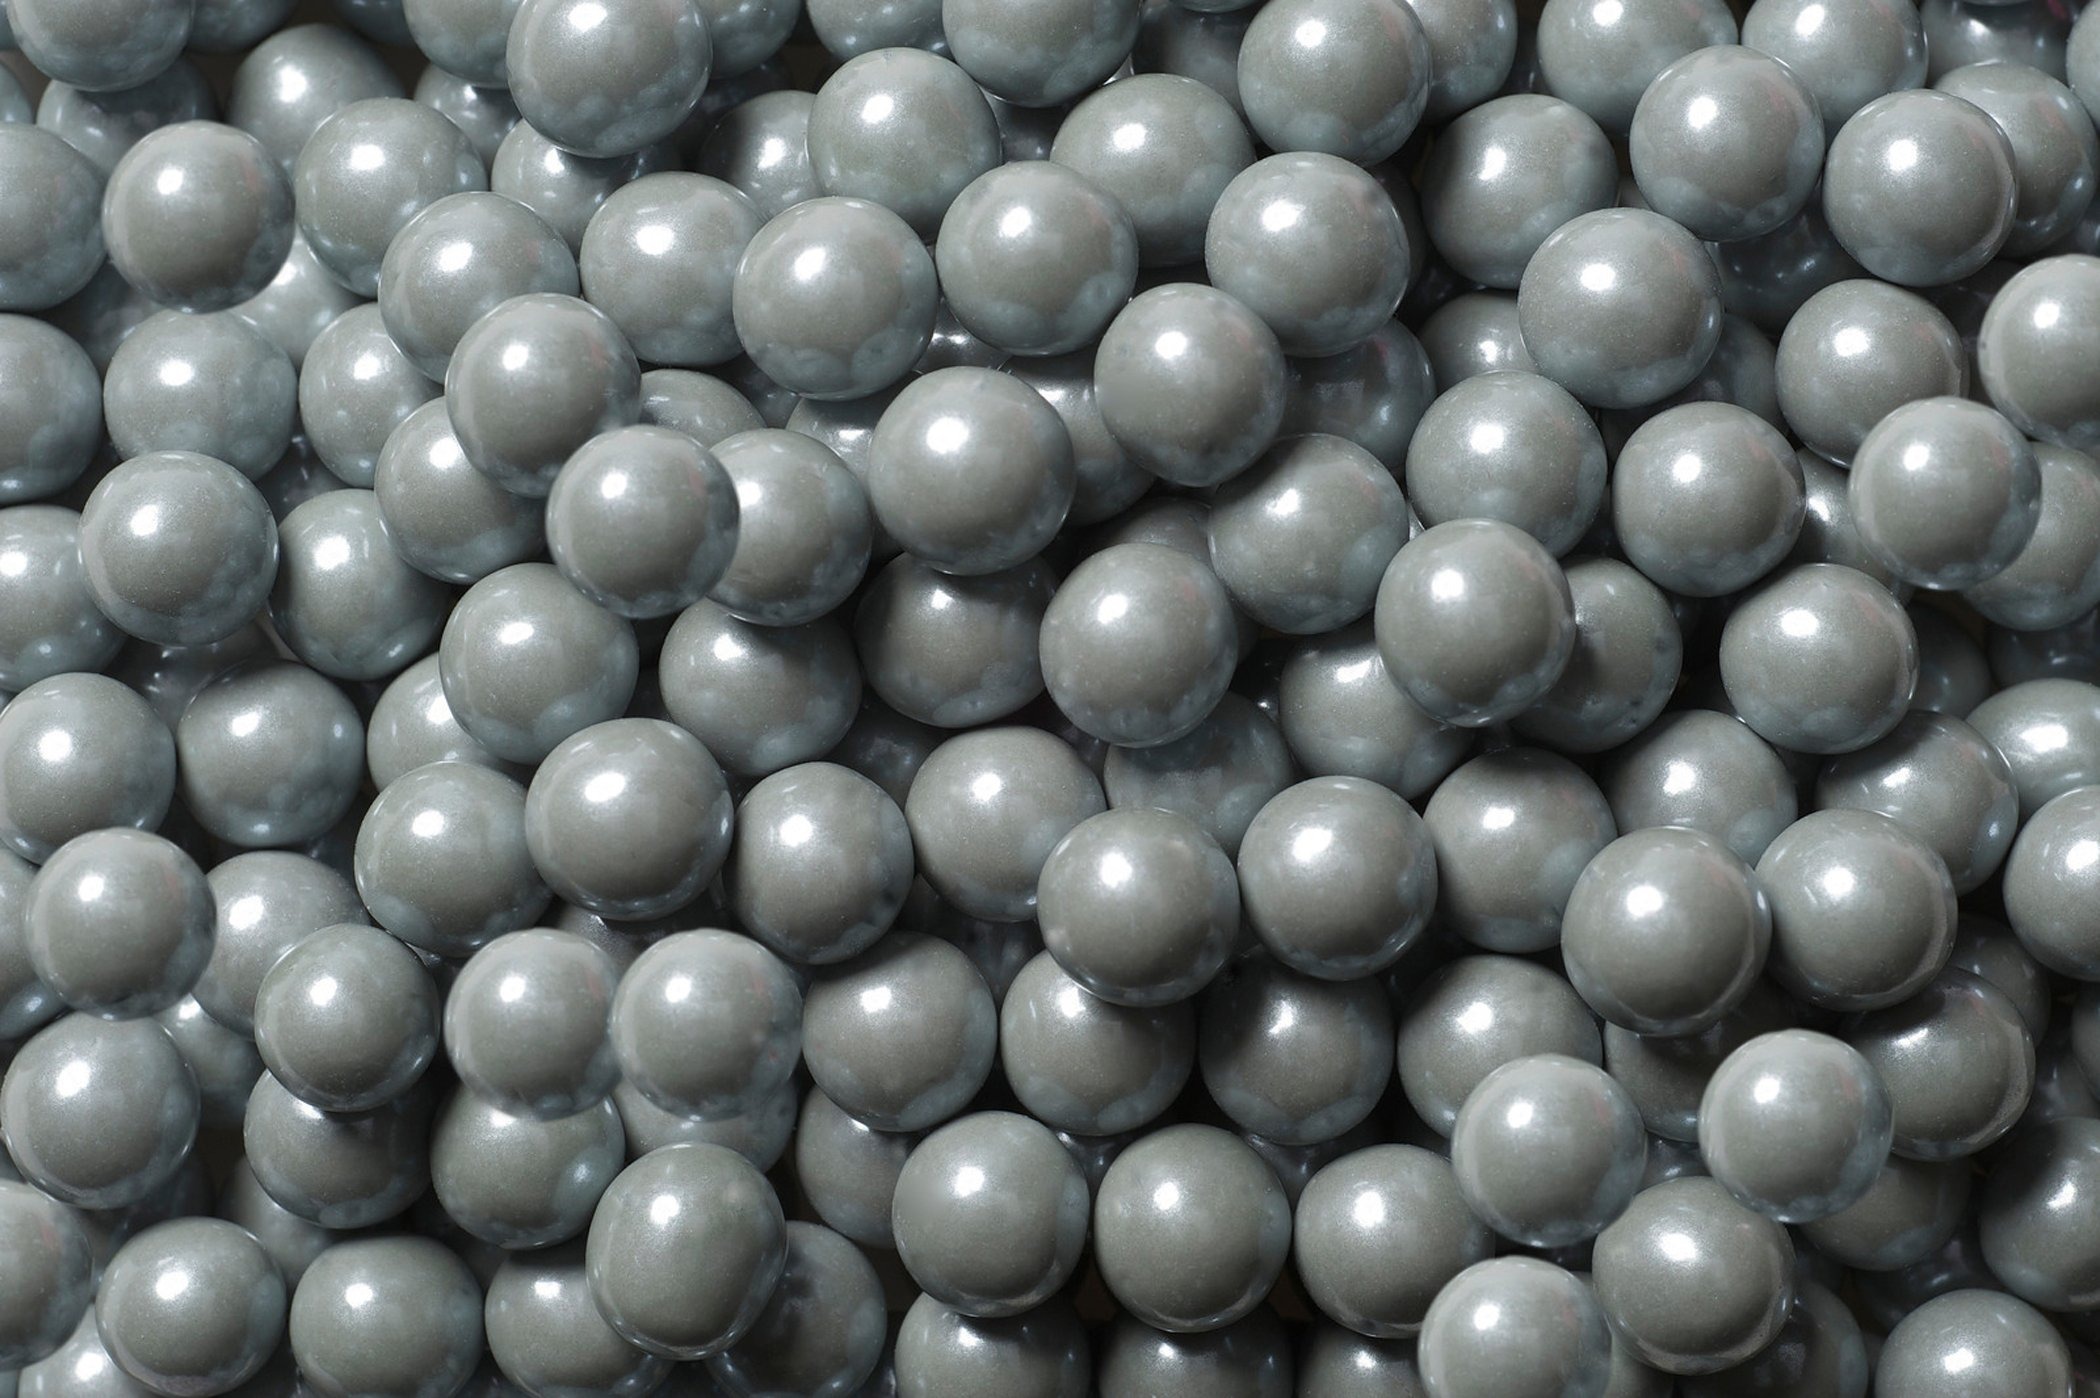
Item Name: Sweetworks Sixlets Shimmer, Silver, 2 Pound
Bullet Point 1: Gluten Free
Bullet Point 2: Made in a Nut Free Facility
Value: 2.0
Unit: pound

Price: 20.39